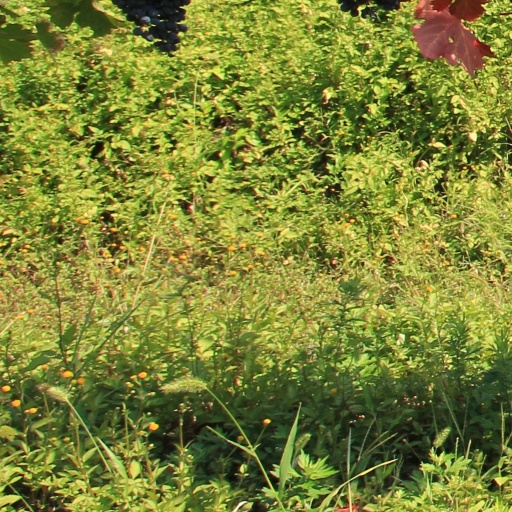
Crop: grape